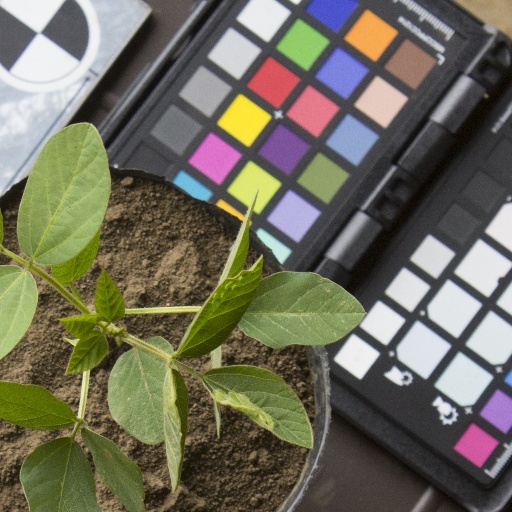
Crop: soybean